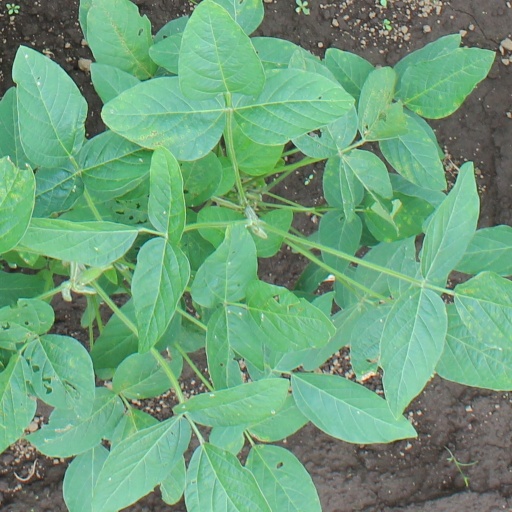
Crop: soybean